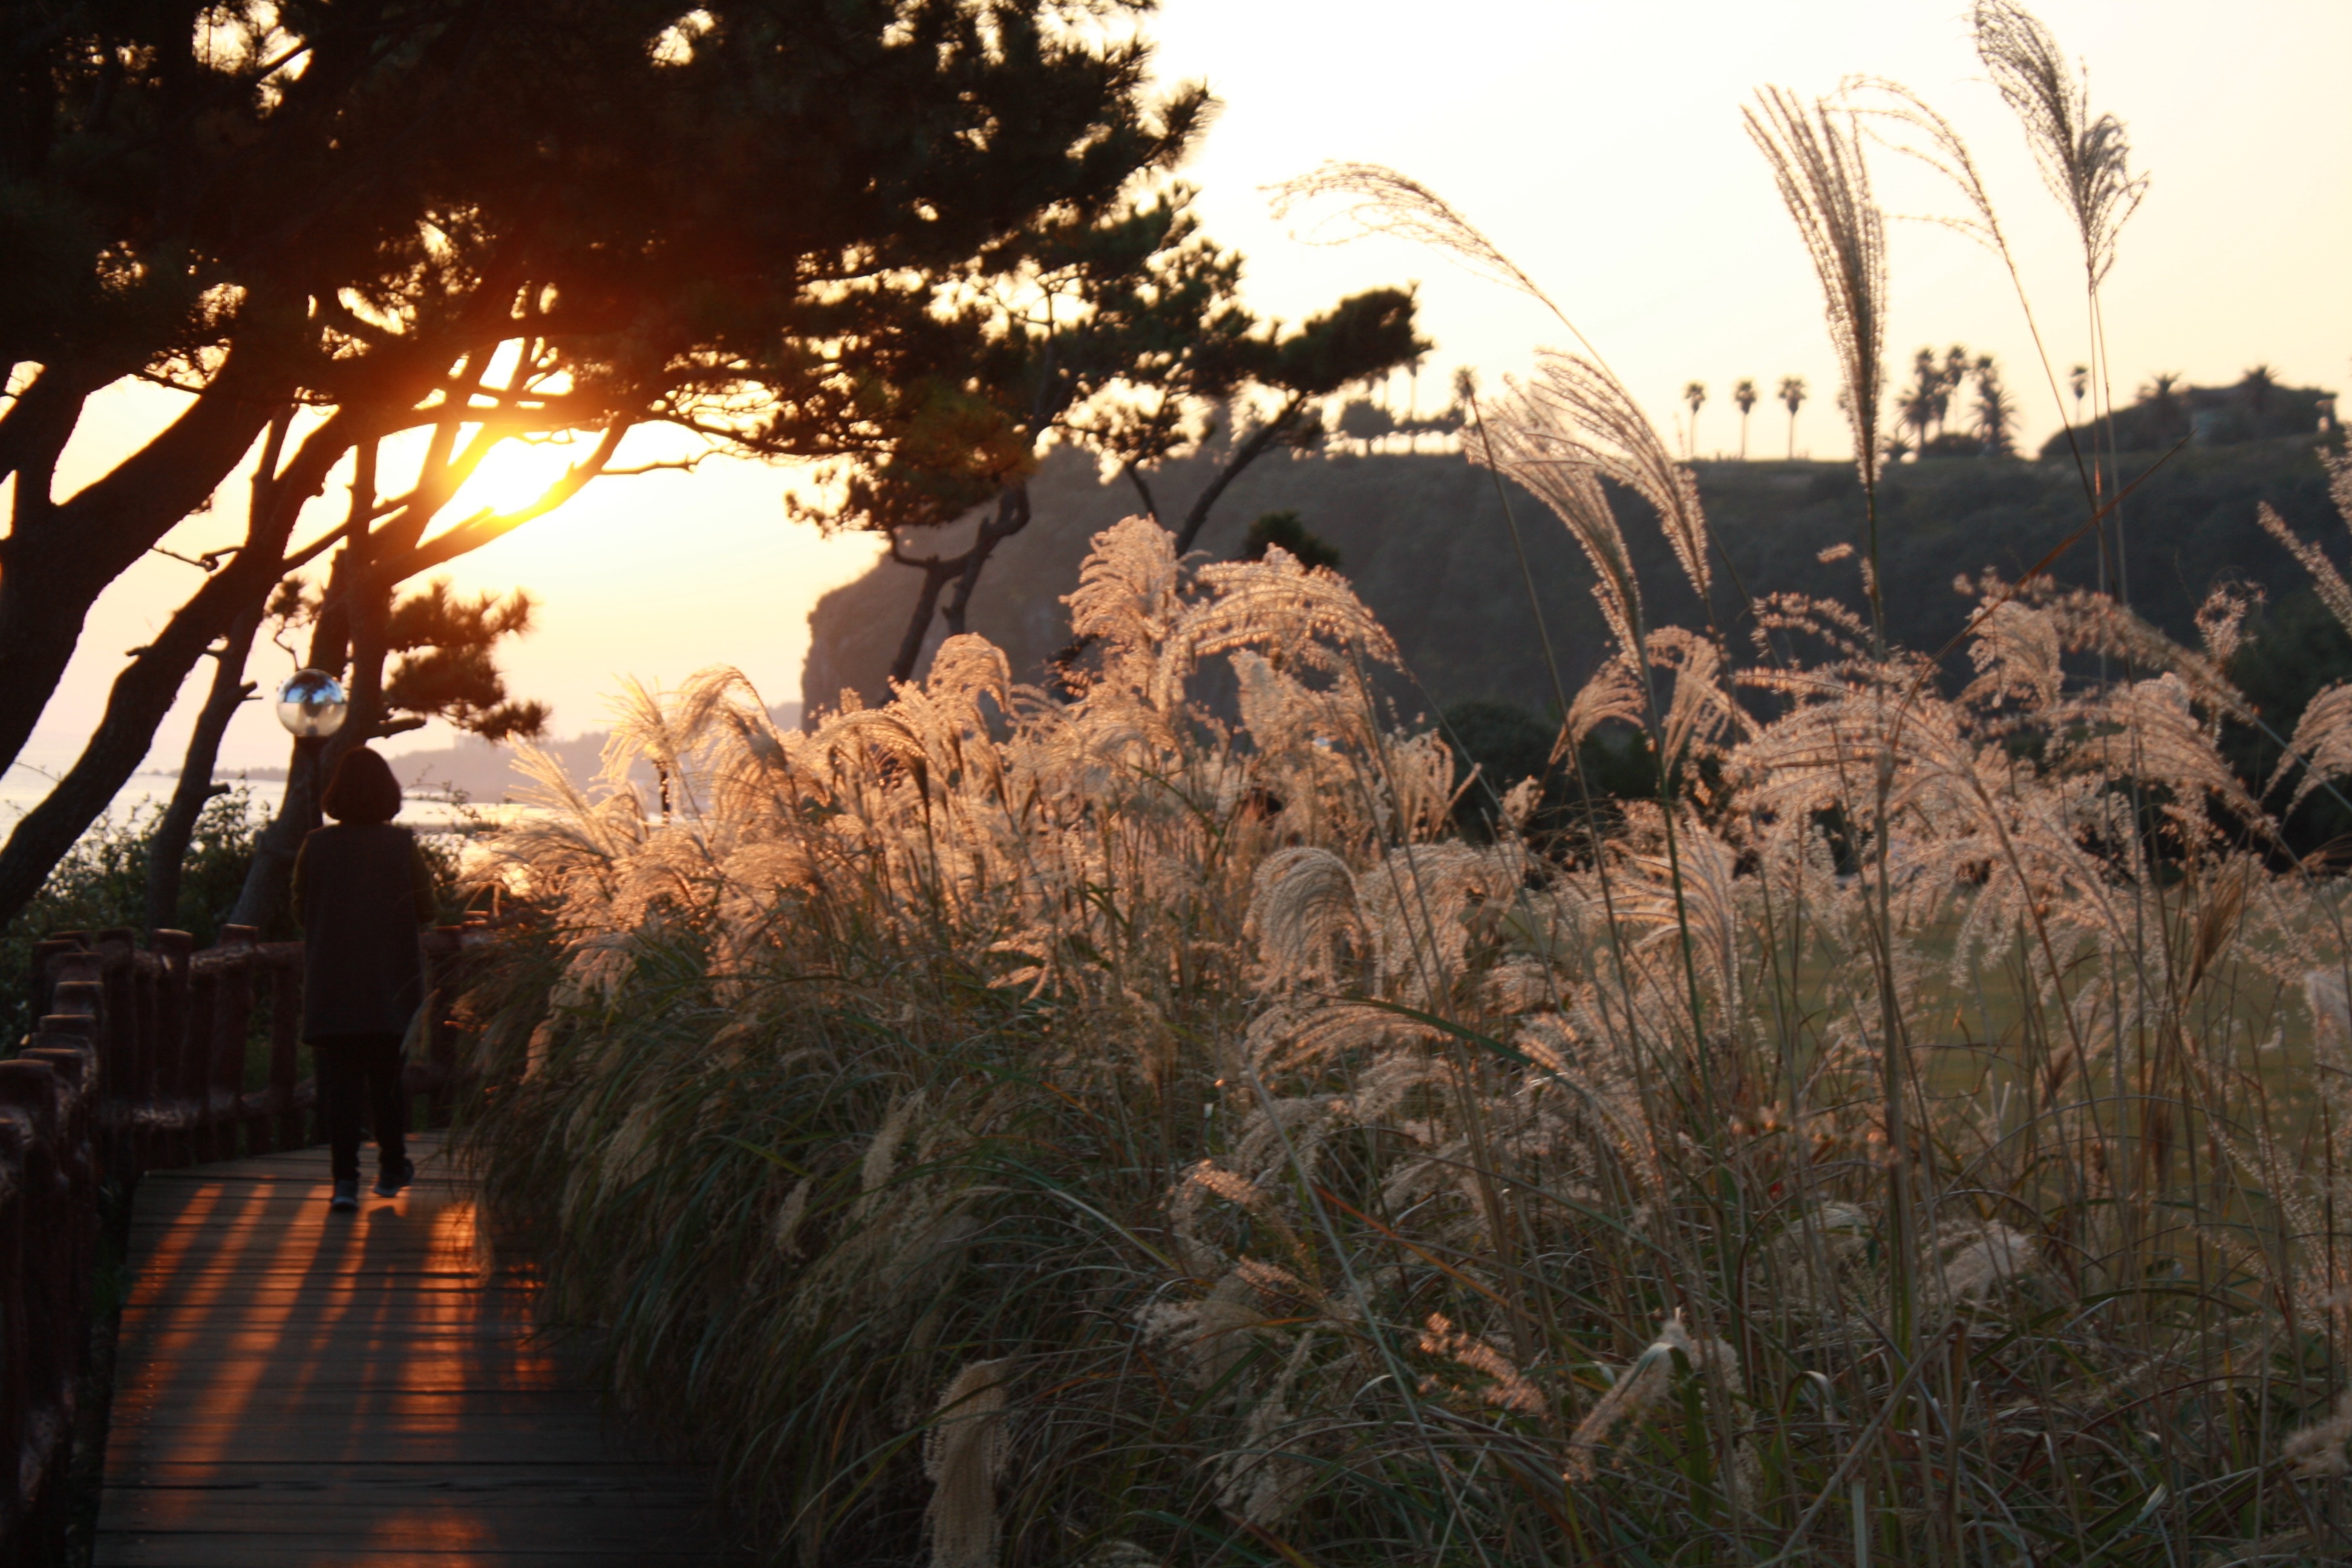
sea, tree, pathway, grass, plant, sunset, sunlight, morning, leaf, flower, coastal, reed, evening, reflection, autumn, in the evening, night view, jeju island, woody plant, arecales